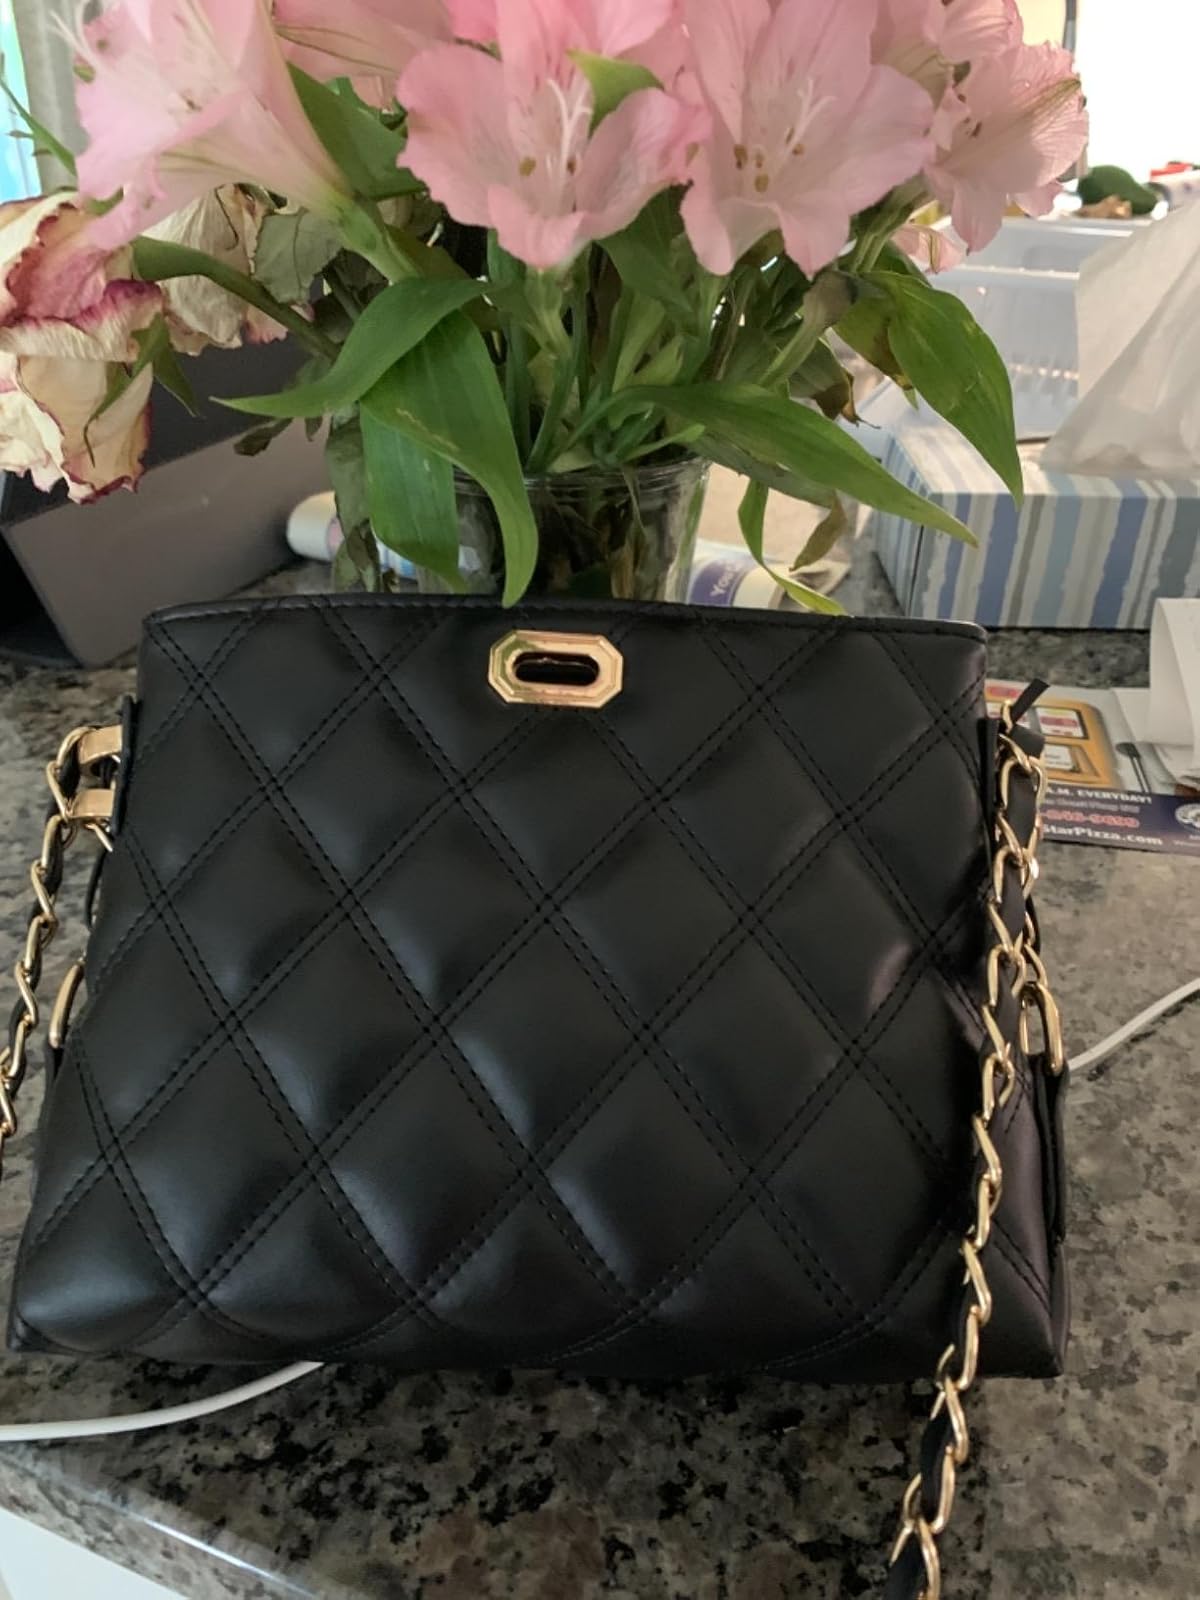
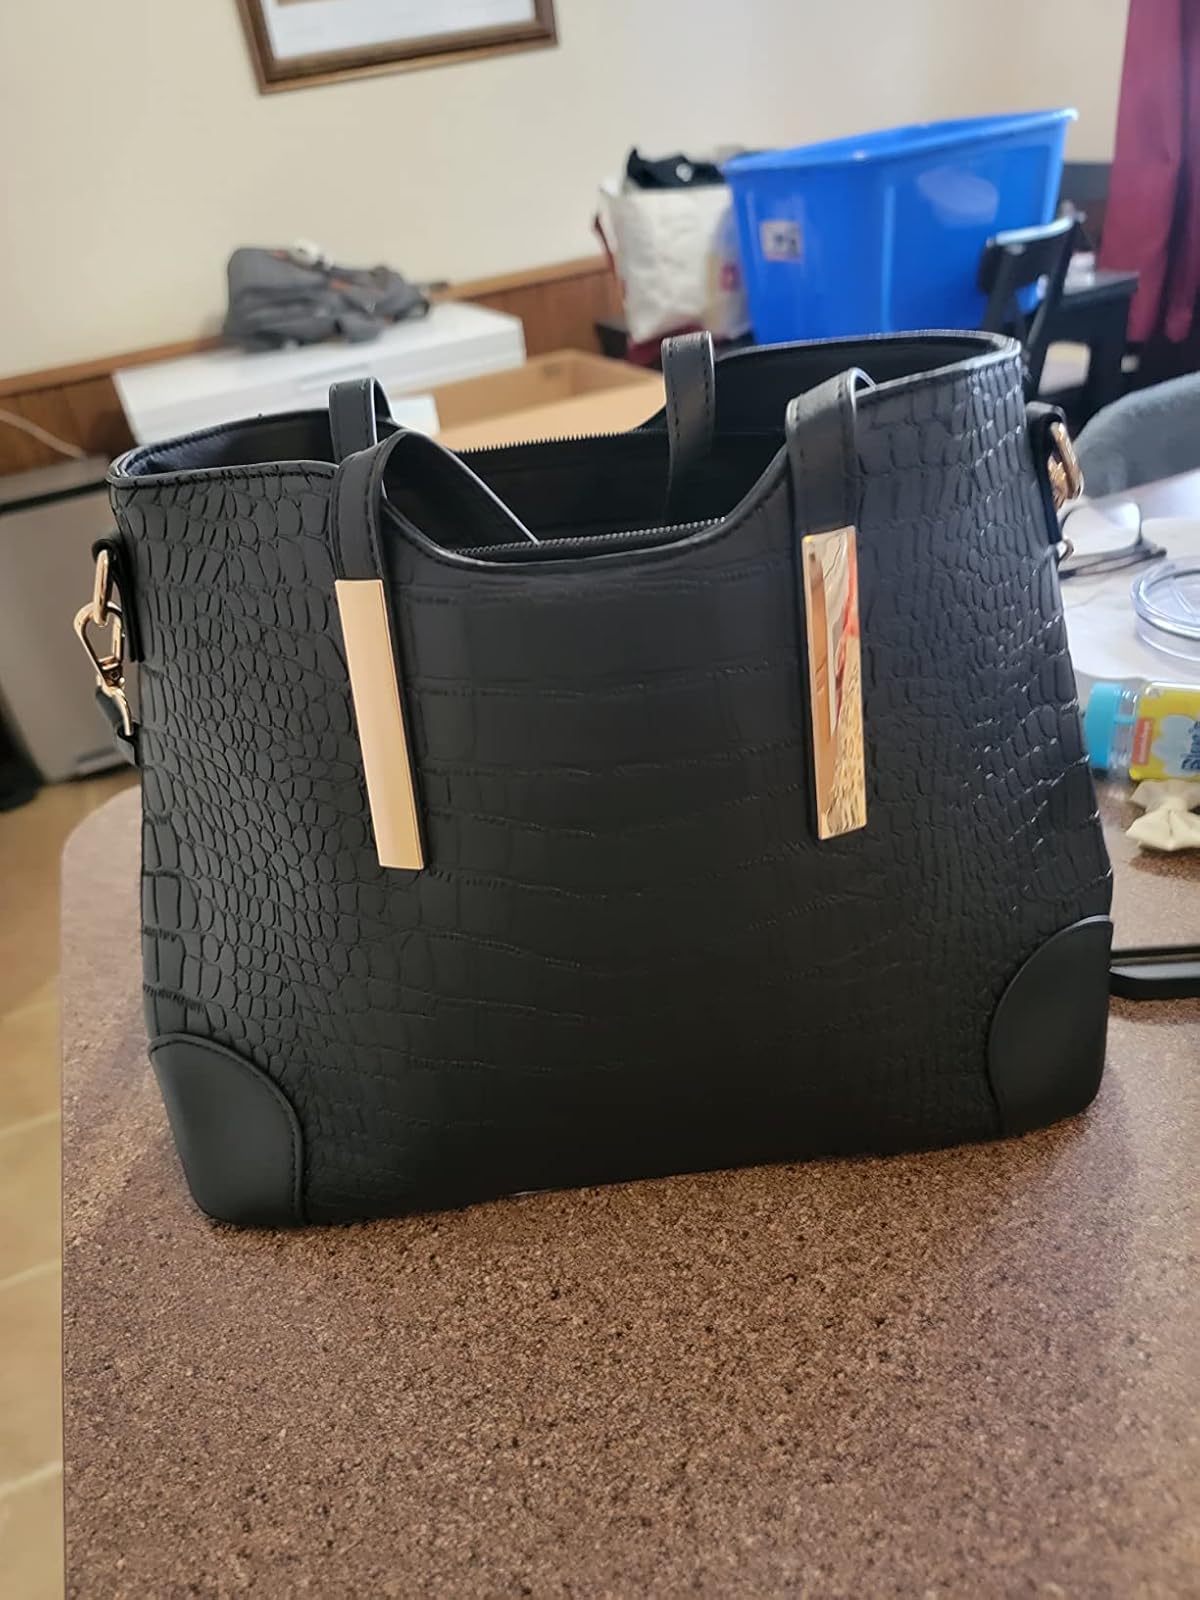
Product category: accessories_handbag
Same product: no